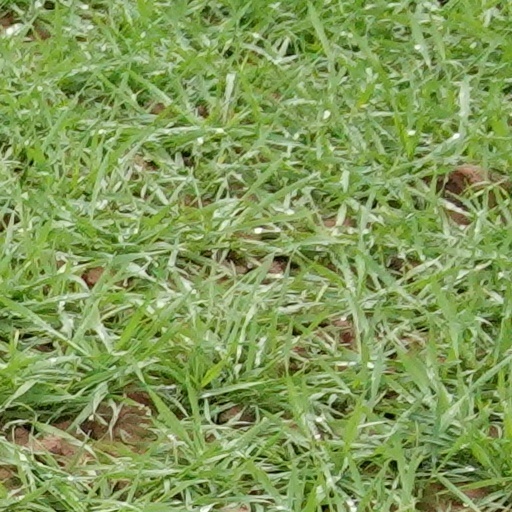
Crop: wheat